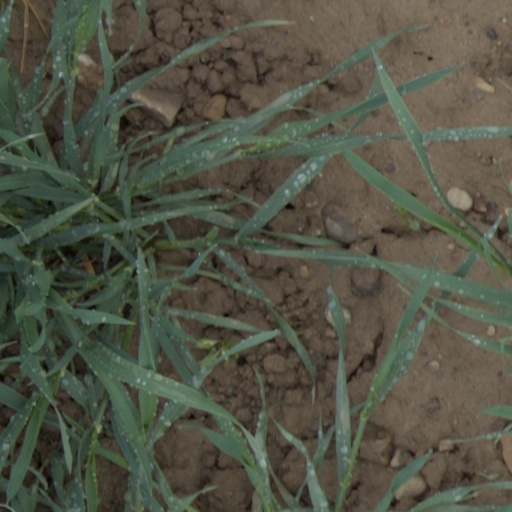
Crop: wheat